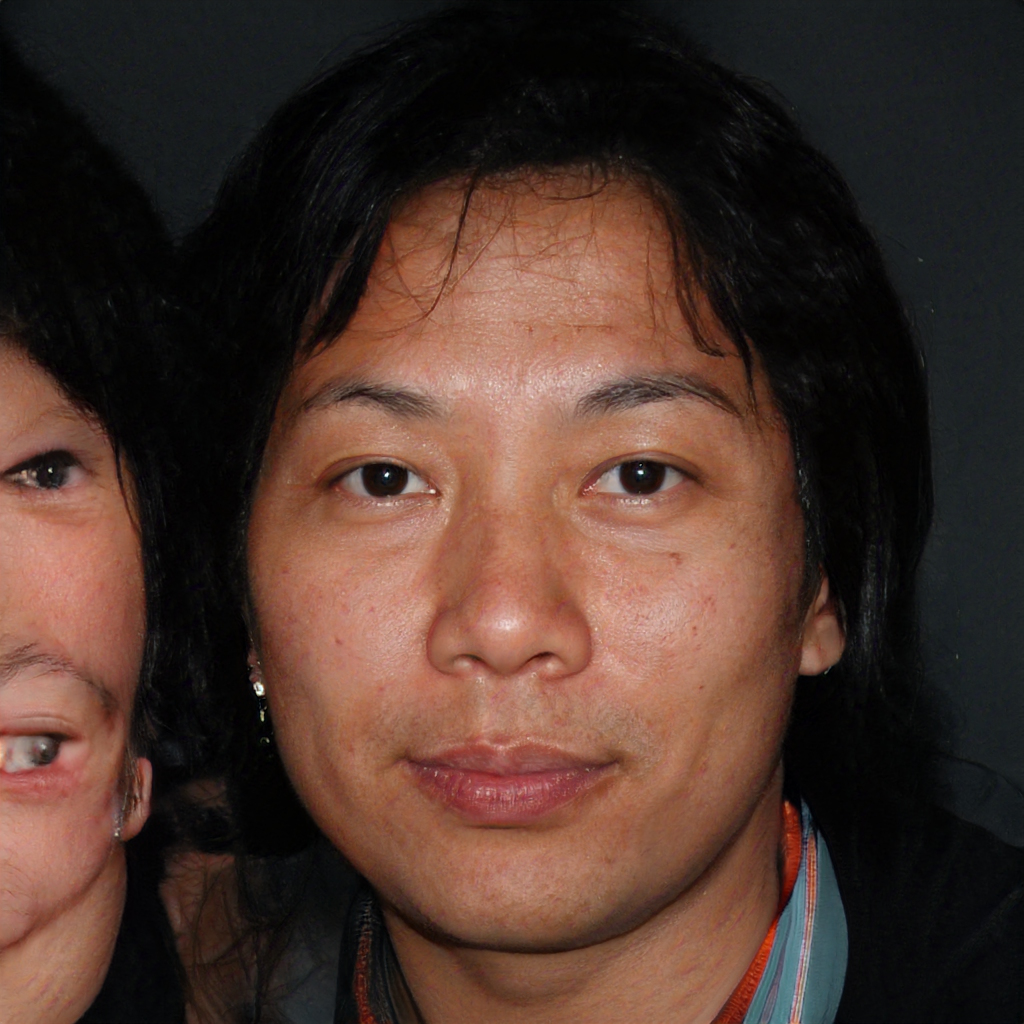
Label: Colored